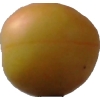
Label: cherry_wax